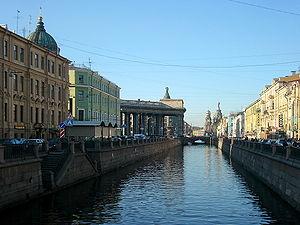
Saint-Pétersbourg /sɛ̃.pe.tɛʁs.buʁ/ est la deuxième plus grande ville de Russie par sa population, avec 5 281 579 habitants en 2017, après la capitale Moscou. Saint-Pétersbourg a le statut de ville d'importance fédérale. La ville est enclavée dans l'oblast de Léningrad, mais en est administrativement indépendante. Elle est située dans le Nord-Ouest du pays sur le delta de la Neva, au fond du golfe de Finlande, un espace maritime de la mer Baltique. Capitale de l'Empire russe de 1712 jusqu'en mars 1917, ainsi que de la Russie dirigée par les deux gouvernements provisoires entre mars et octobre 1917, Saint-Pétersbourg a conservé de cette époque un ensemble architectural unique. Deuxième port russe sur la mer Baltique après Primorsk, c'est aussi un centre majeur de l'industrie, de la recherche et de l'enseignement russe ainsi qu'un important centre culturel européen. Saint-Pétersbourg est la deuxième ville d'Europe par sa superficie et la cinquième par sa population.